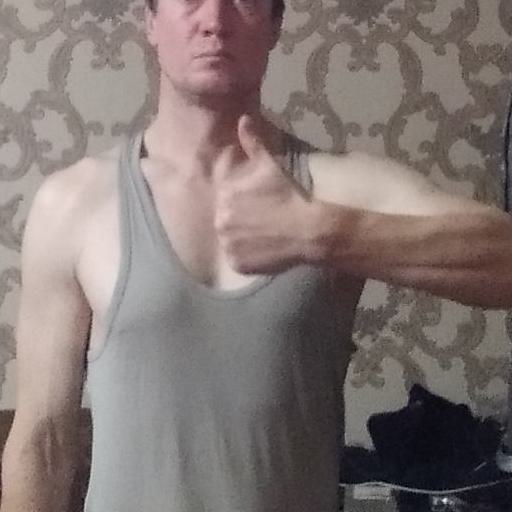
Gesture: like